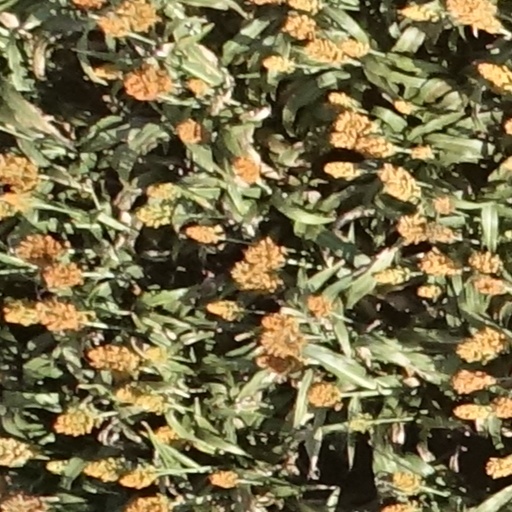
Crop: sorghum